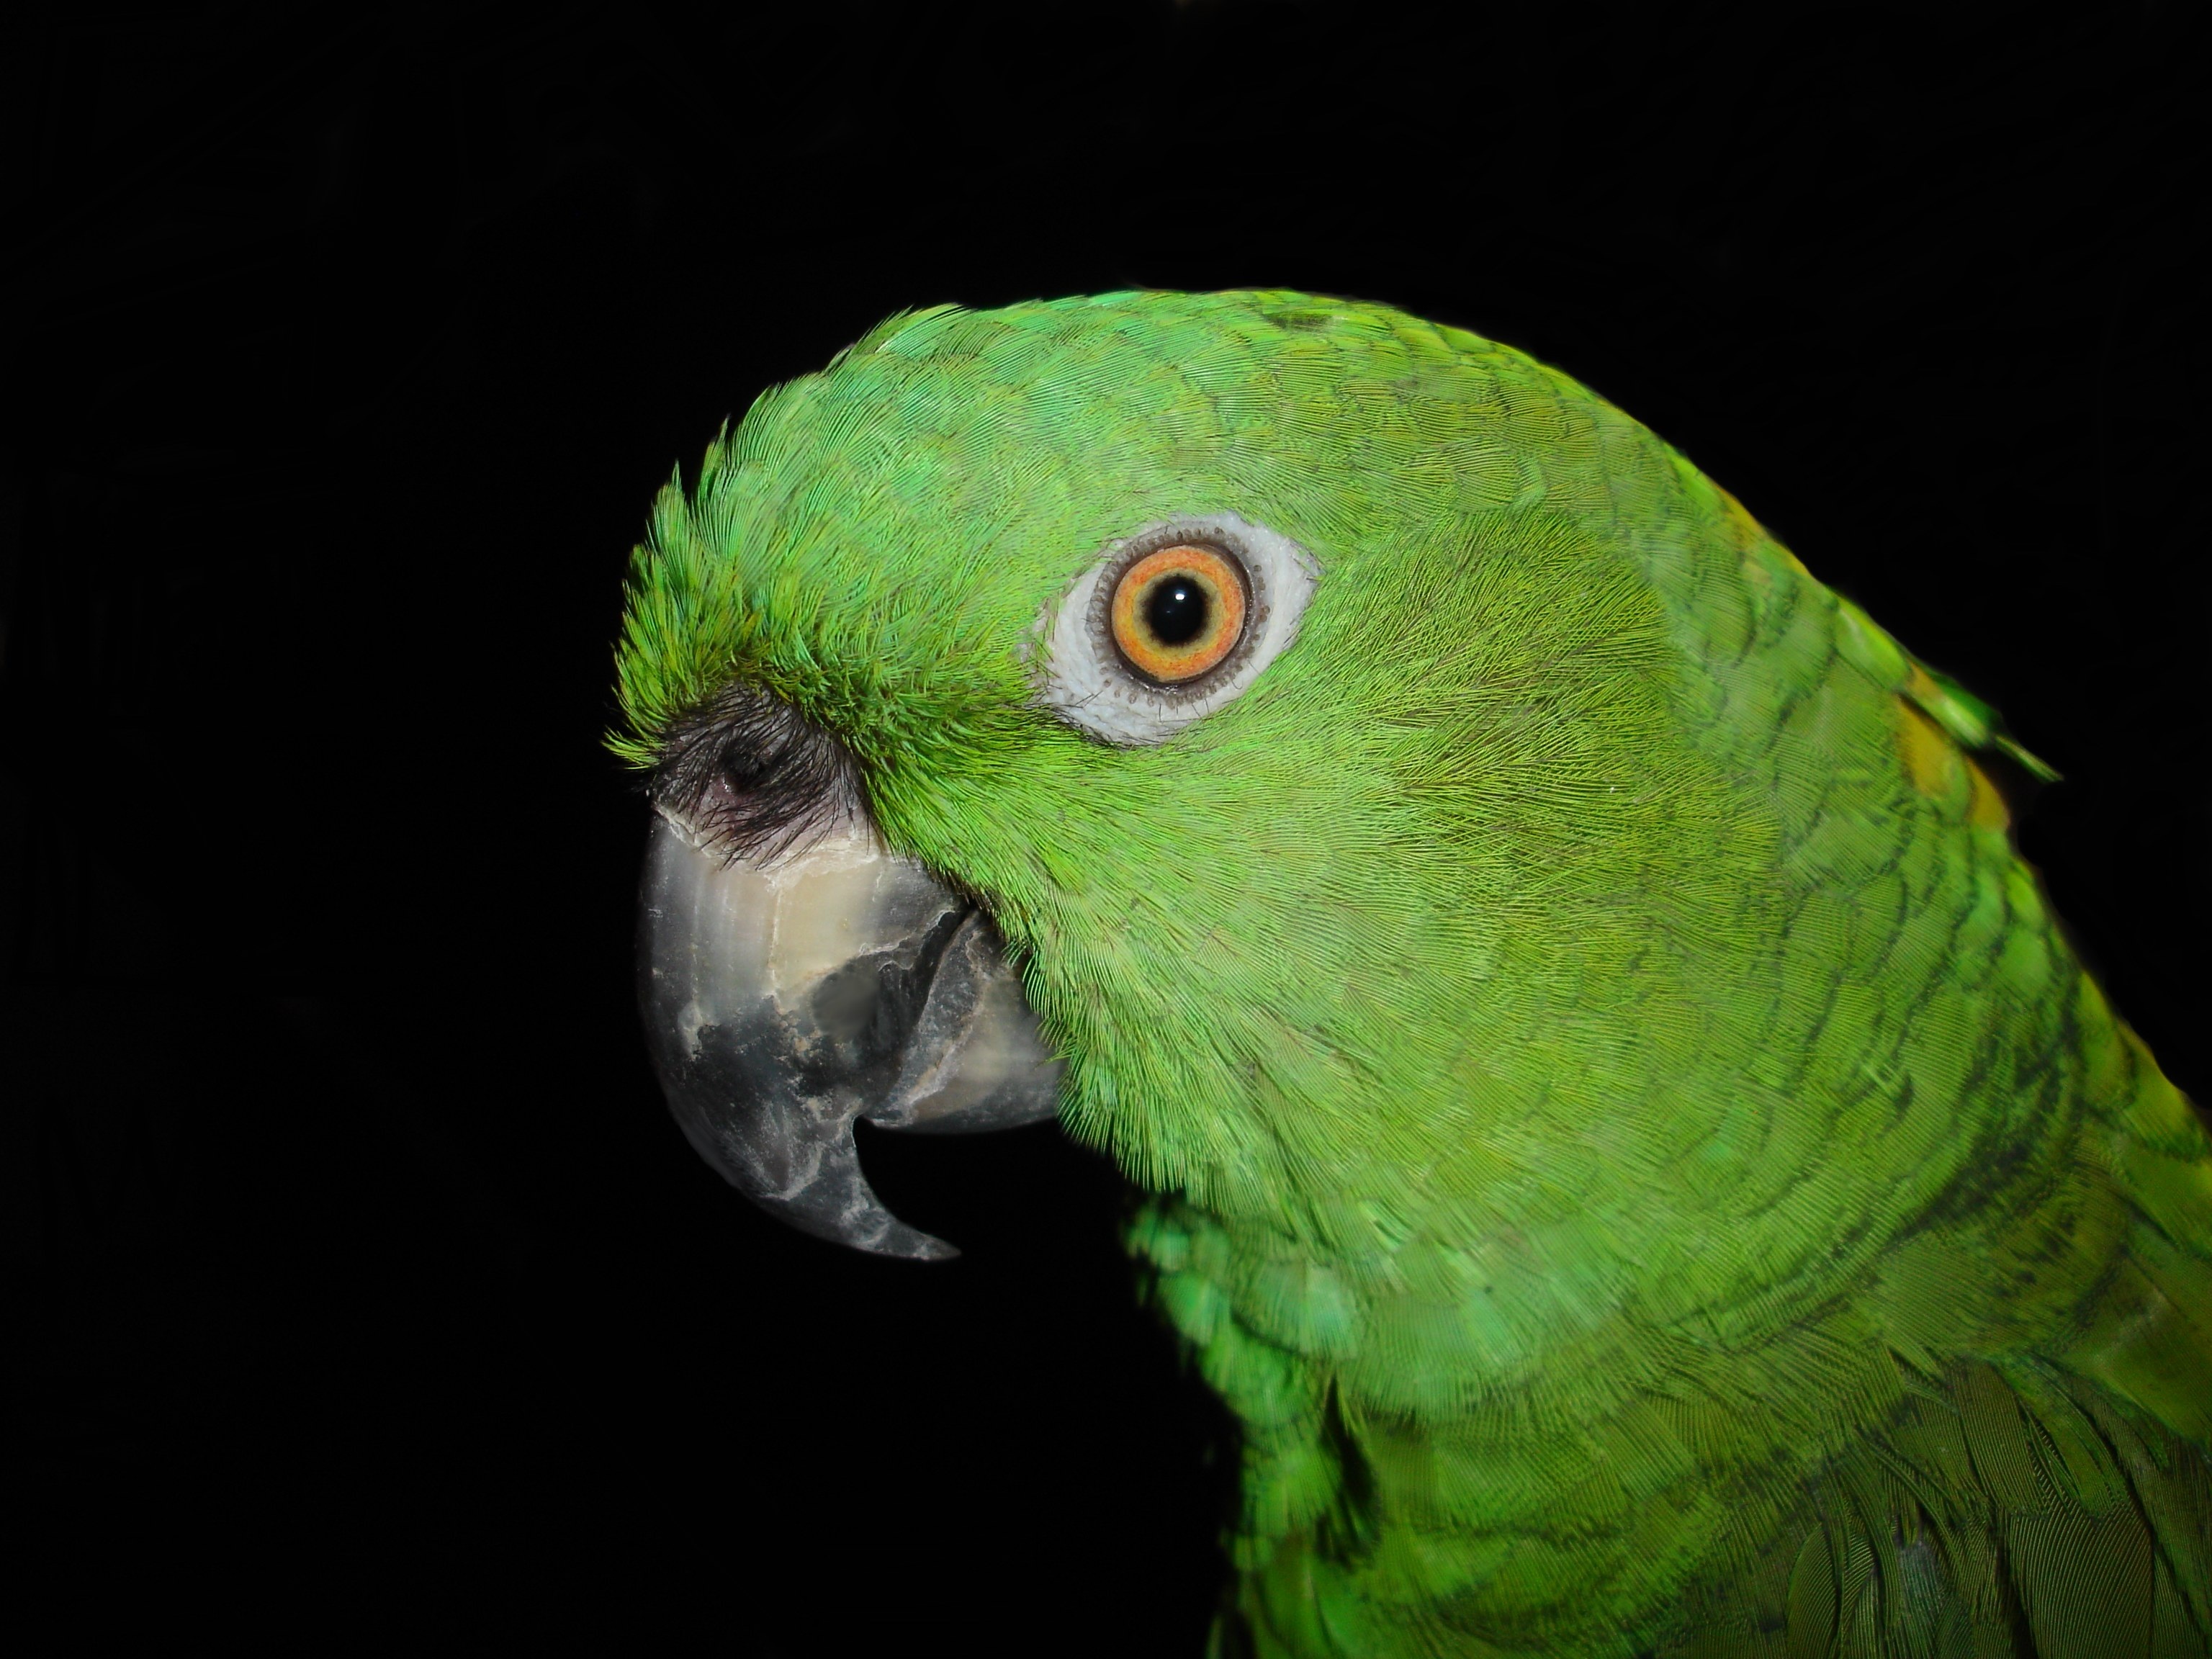
bird, wing, animal, green, beak, fauna, plumage, lorikeet, macaw, close up, vertebrate, parrot, bill, parakeet, yellow neck amazone, amazone, common pet parakeet